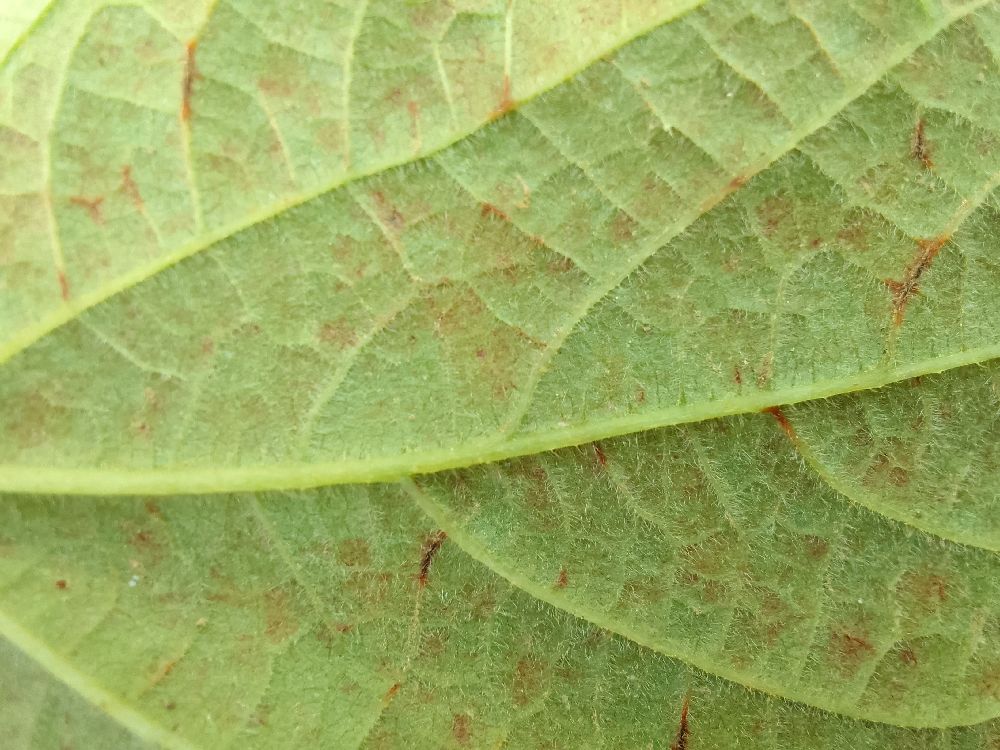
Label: anthracnose